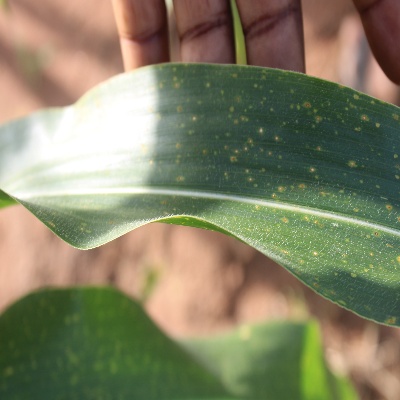
Crop: Maize
Condition: leaf spot